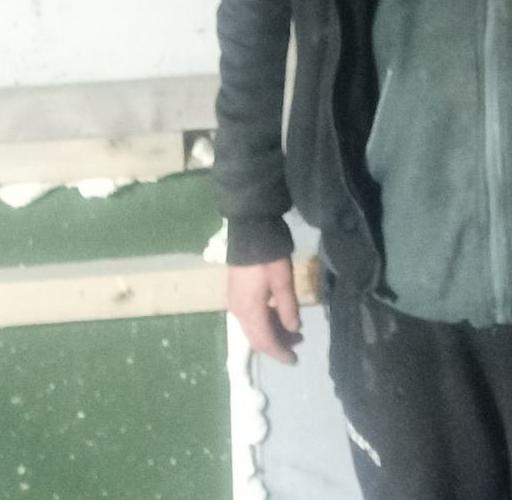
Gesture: no_gesture